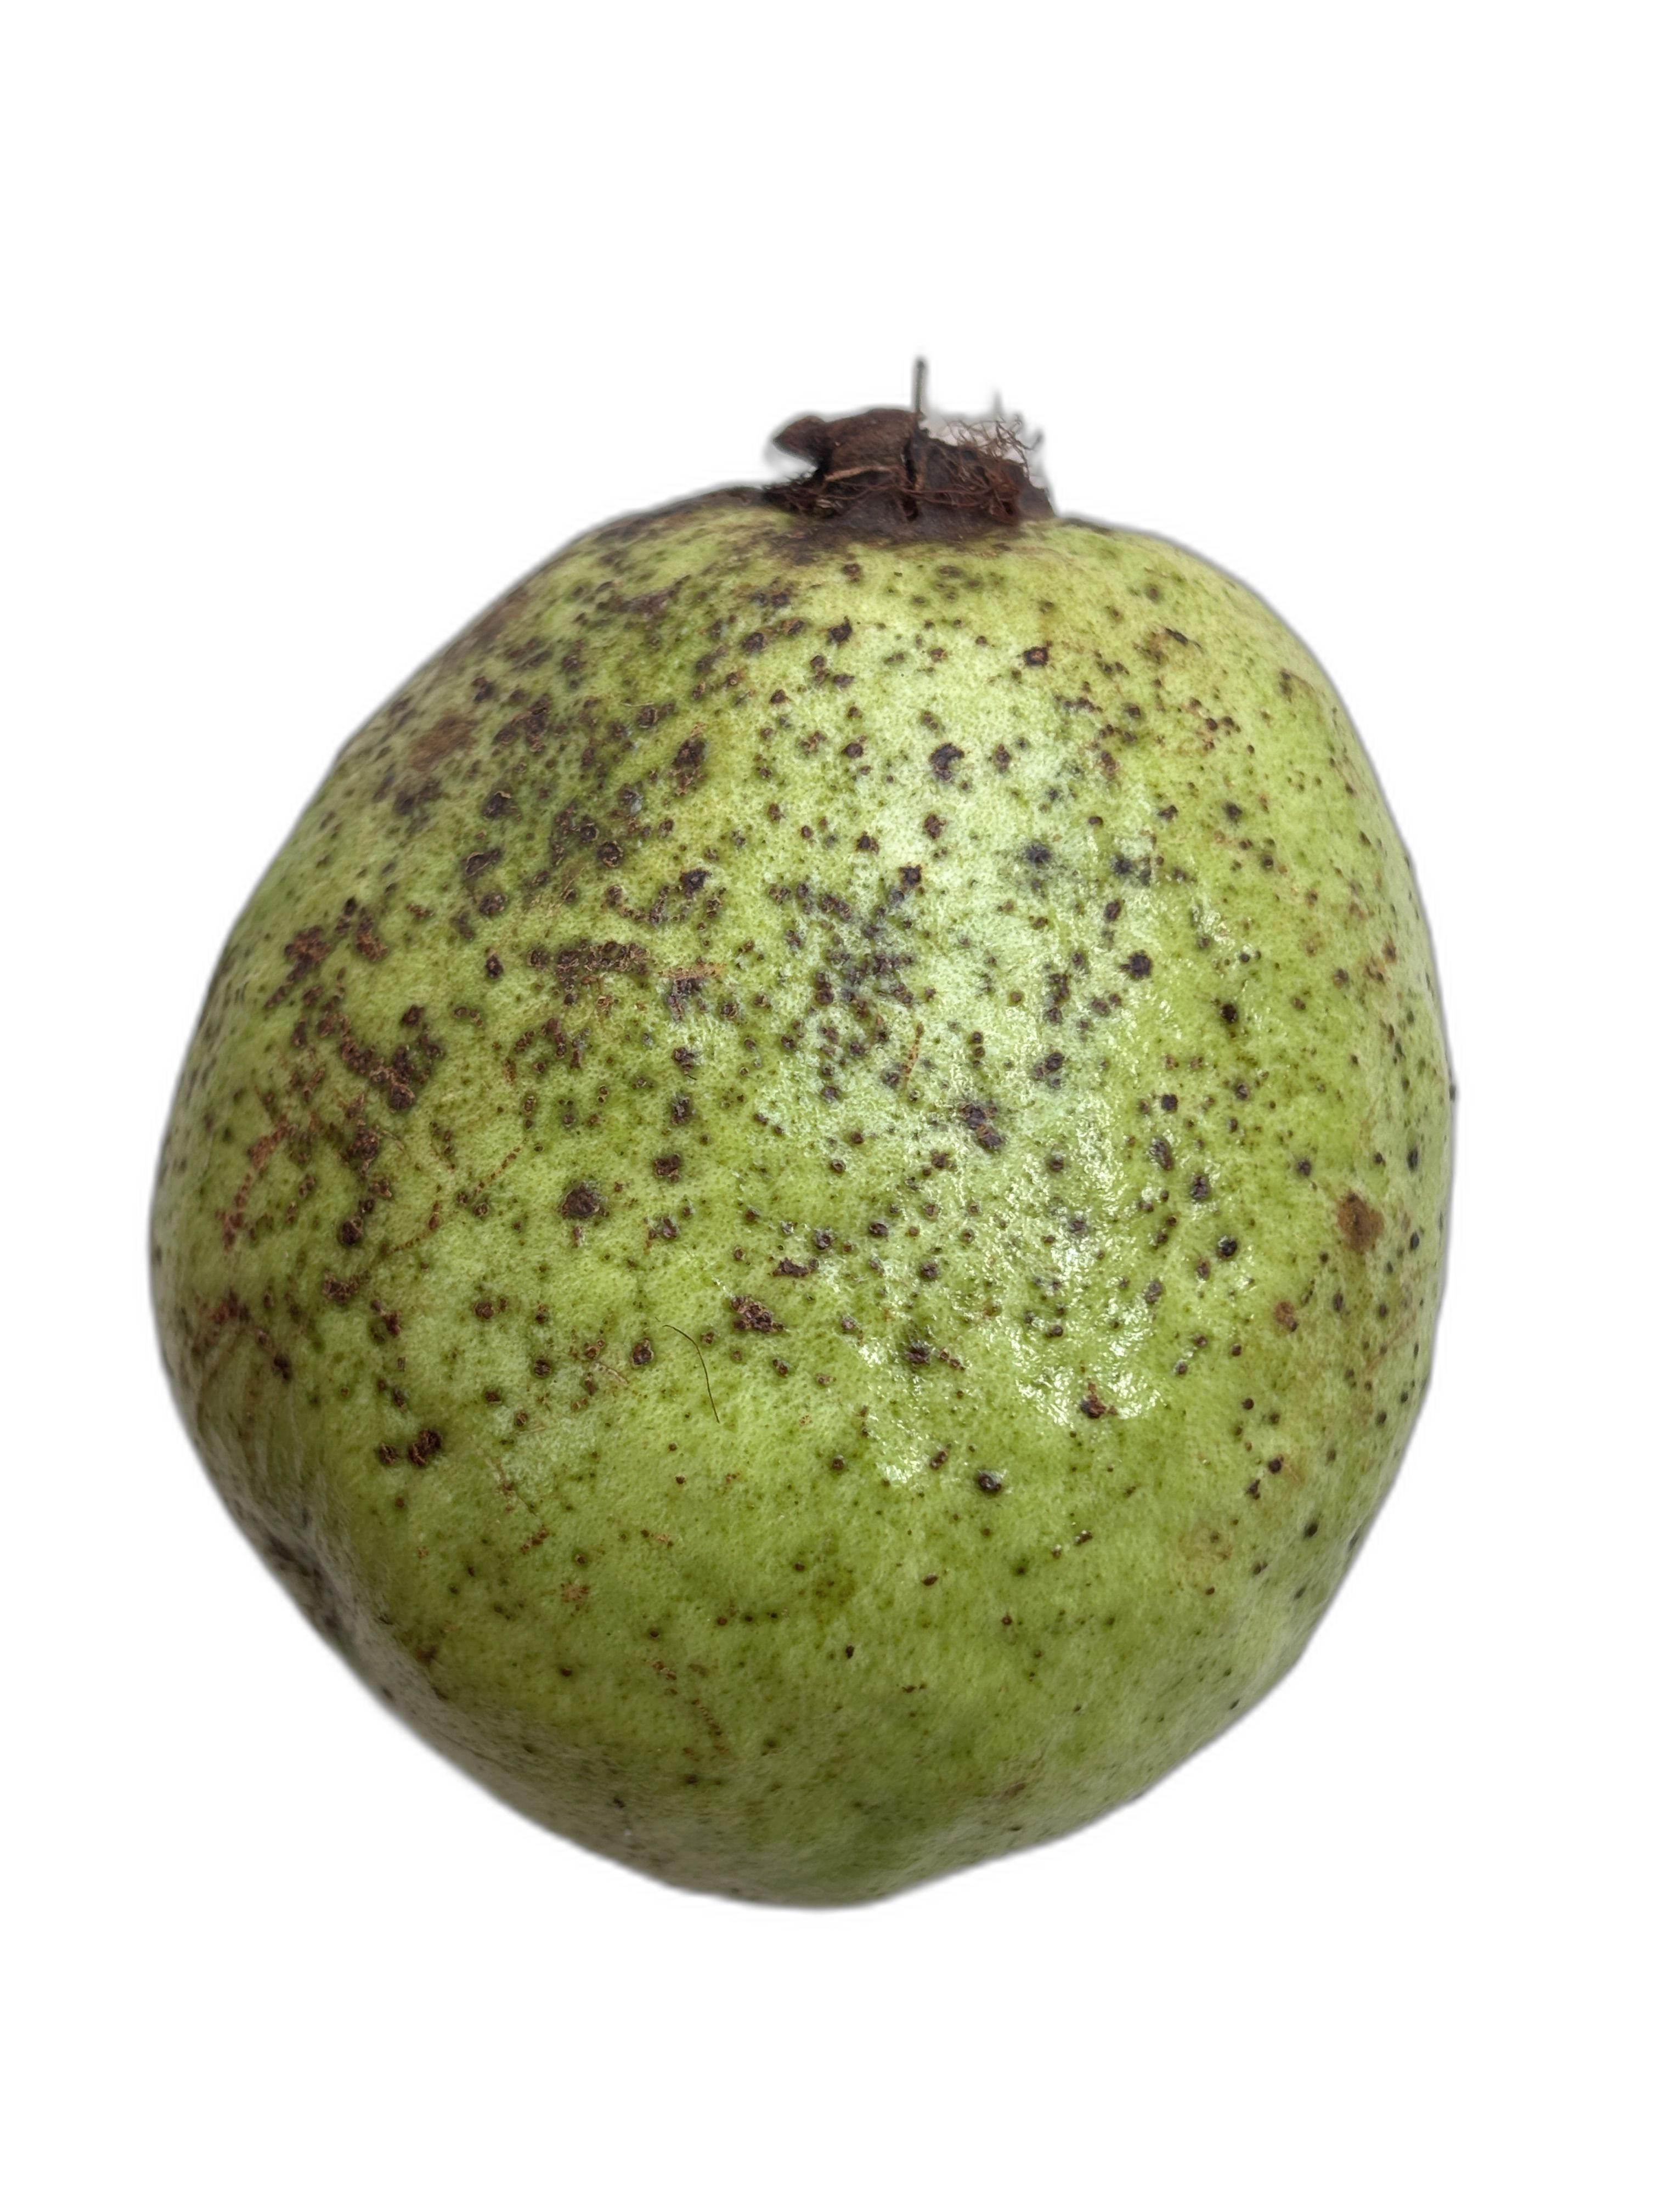
Plant part: fruit
Disease: Anthracnose